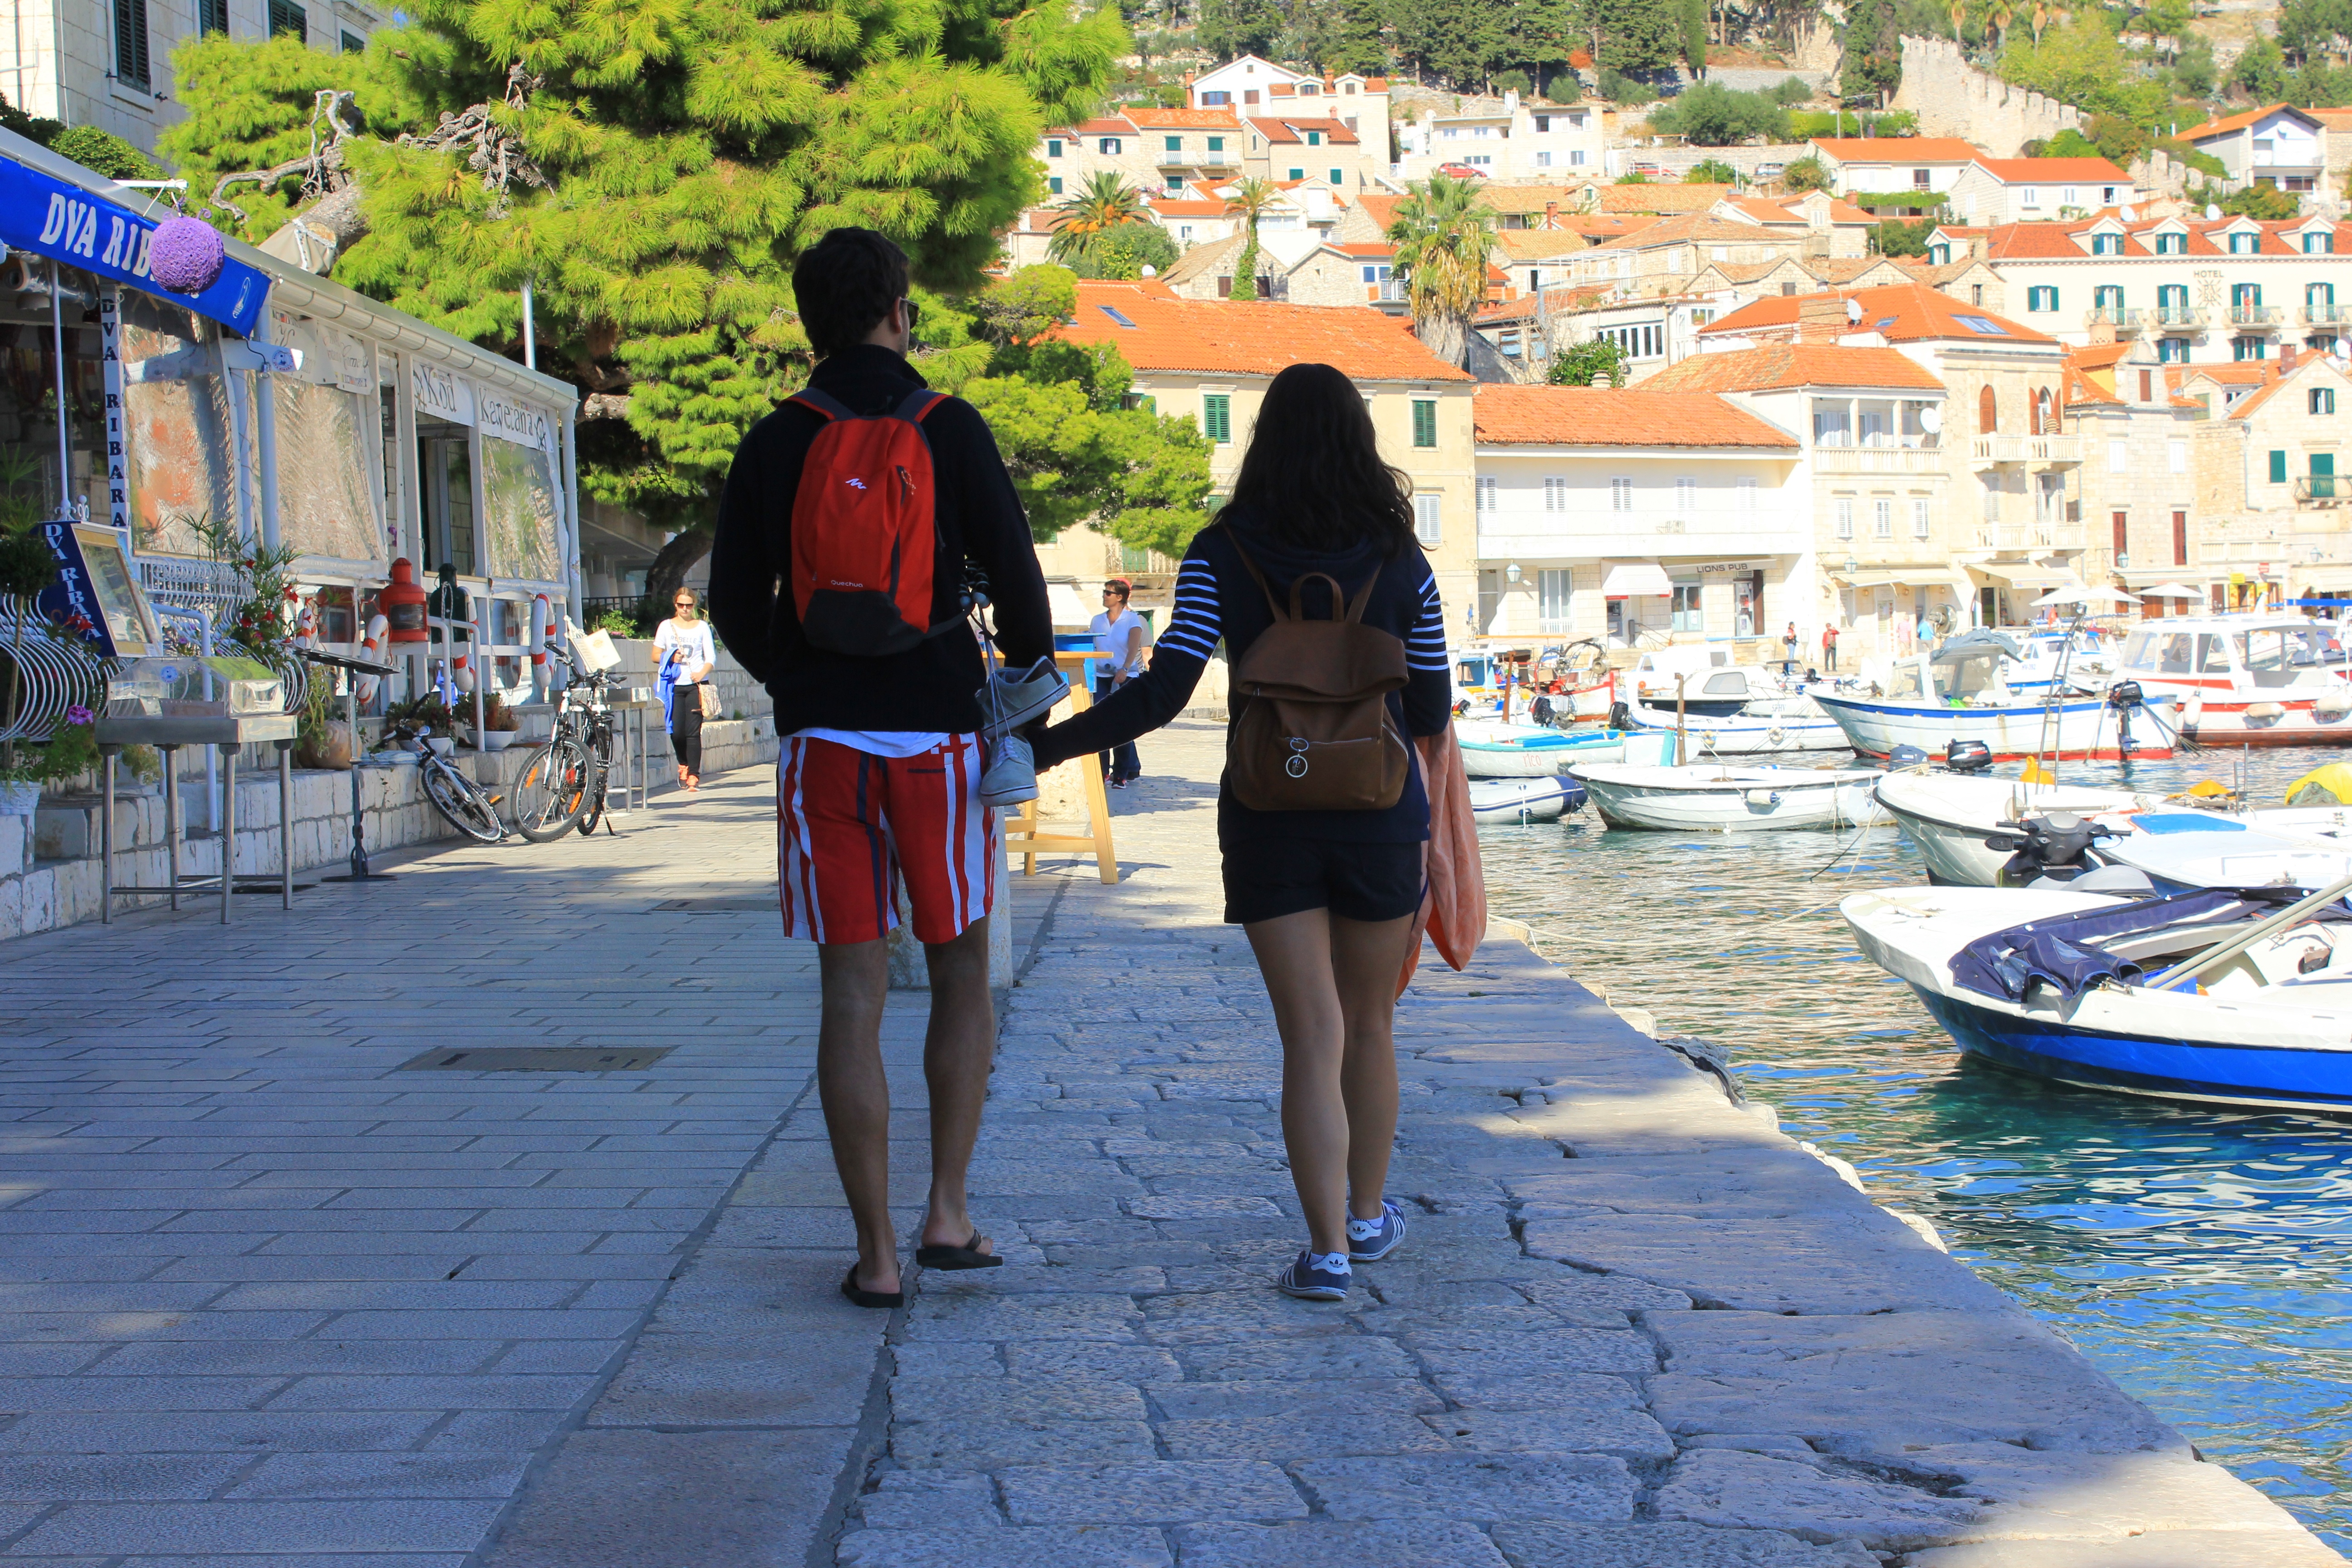
walkway, vacation, vehicle, tourism, leisure